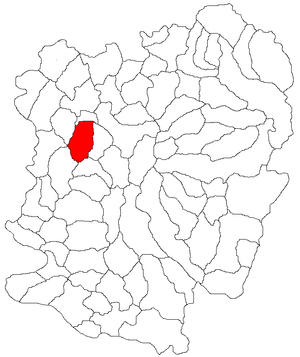
Dognecea est une ville de Roumanie dans le județ de Caraș-Severin située à 12 km au sud de Bocșa.